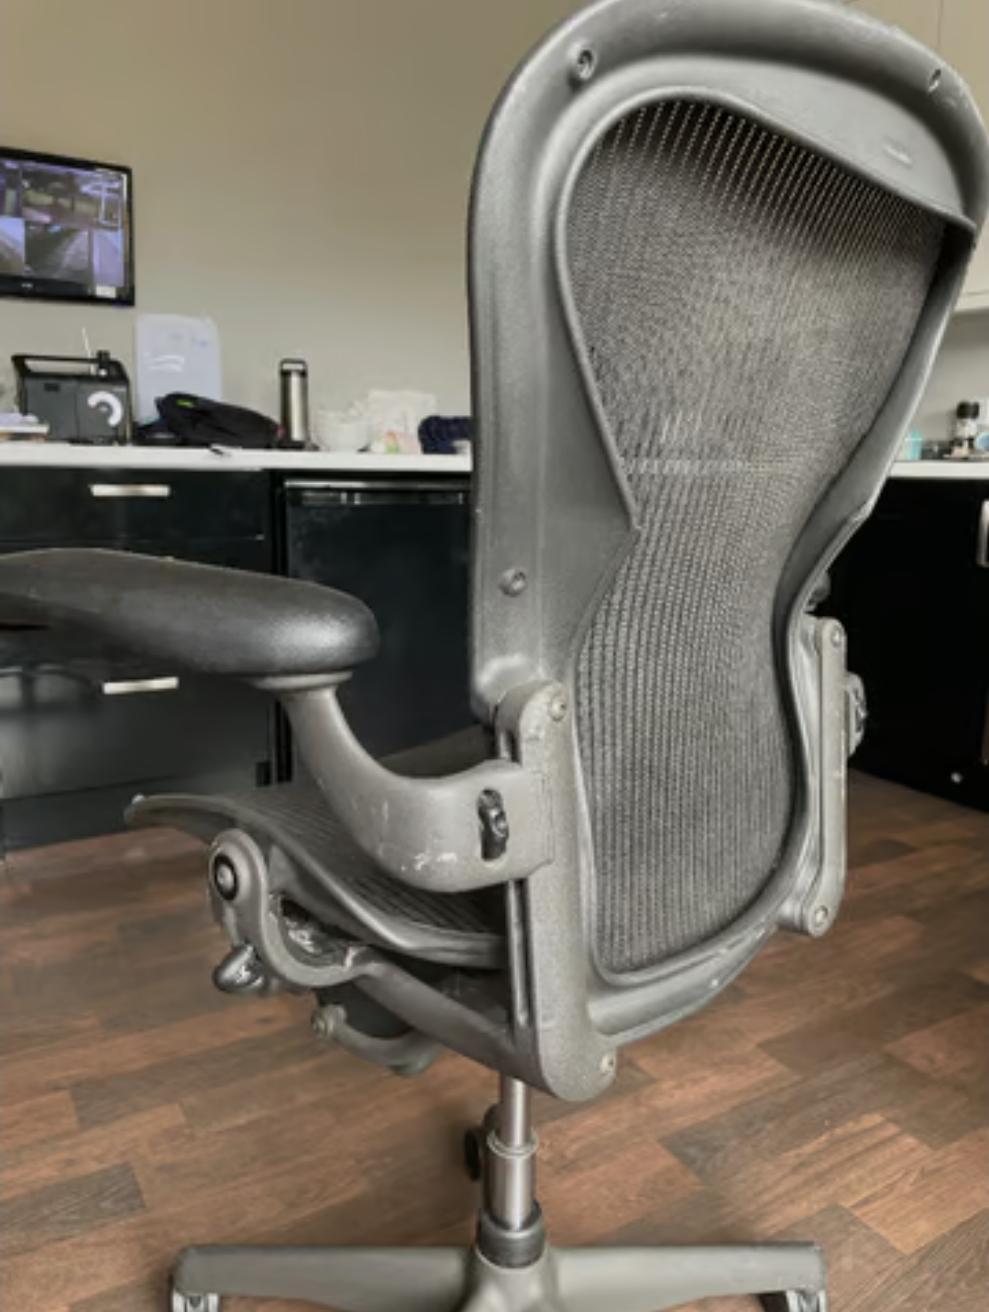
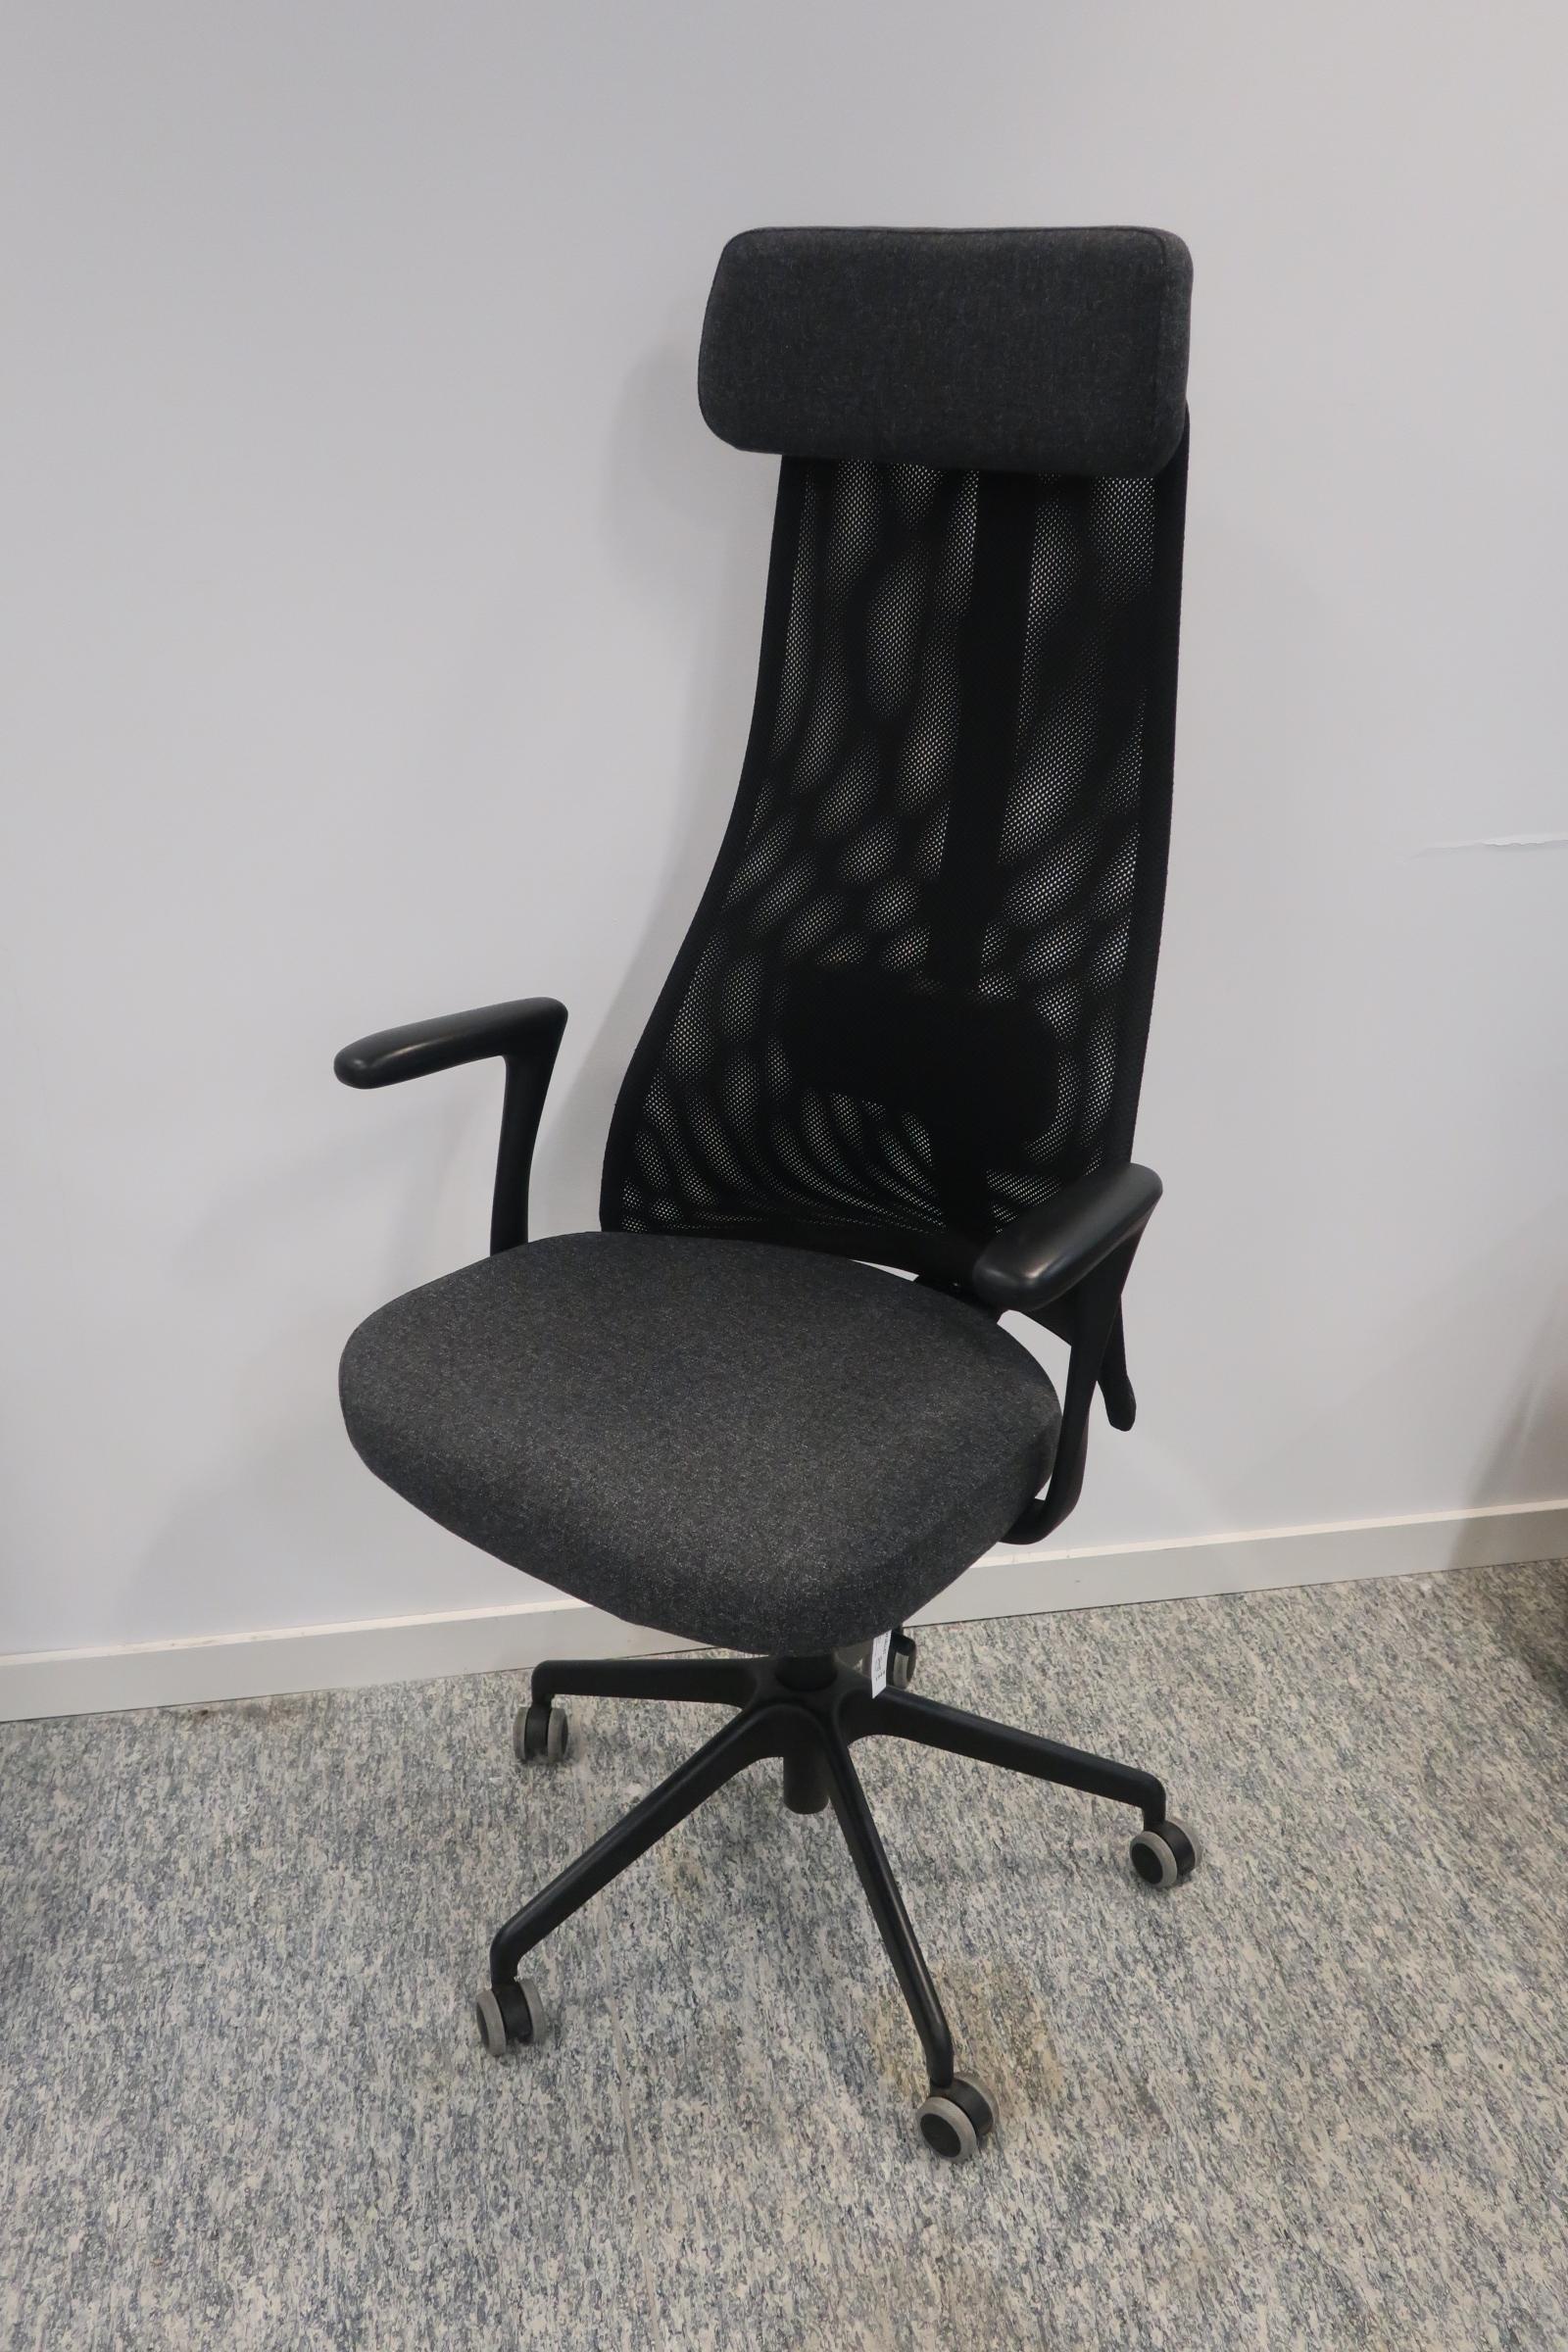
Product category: items_chair
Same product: no